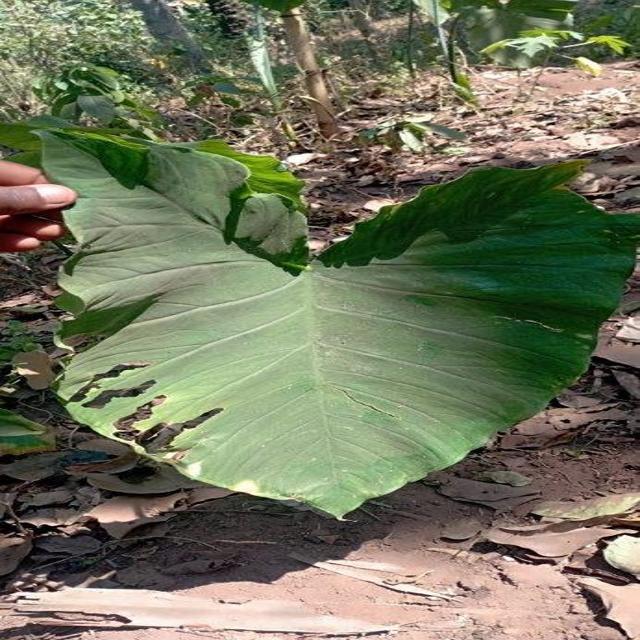
Label: Healthy